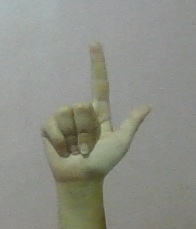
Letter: laam